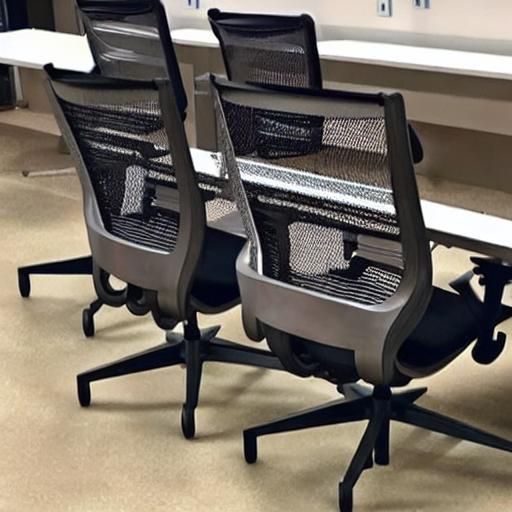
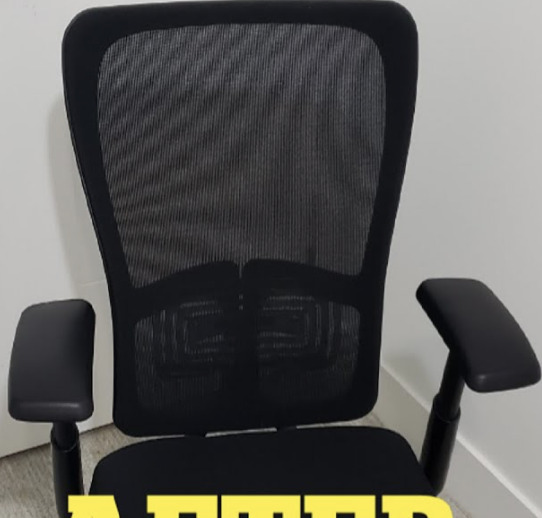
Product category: items_chair
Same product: no